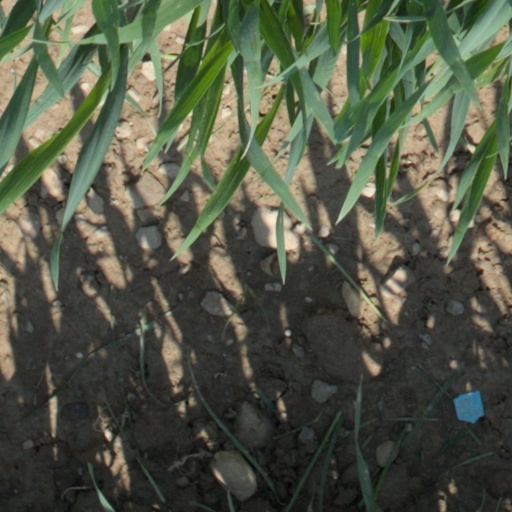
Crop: wheat